Bothel and Threapland

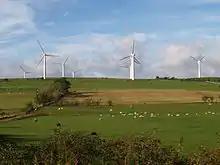
Wharrels Hill Wind Farm.

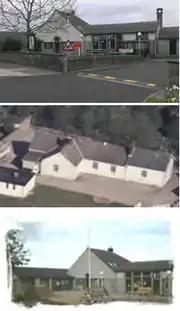
St Michaels and Bothel School

There is also a Wind farm which is within the parish district called Wharrels Hill Wind Farm located south of Bothel. It consists of 8 turbines and provides power first to Bothel and Threpland then to the rest of the Cumberland county. It also provides investment to the parish, but most profit goes to the Cumberland County Council.